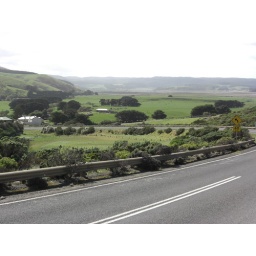
Part of the great ocean coast road near the 12 disciples.